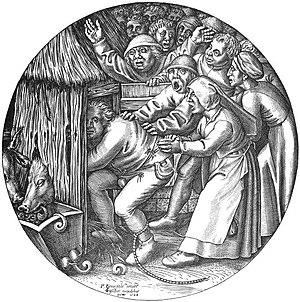
""L'Ivrogne poussé dans la bauge aux pourceaux (proverbe flamand)""."
L'Ivrogne poussé dans la bauge aux pourceaux est un tableau de Pieter Bruegel l'Ancien peint en 1557 et appartenant à une collection privée.